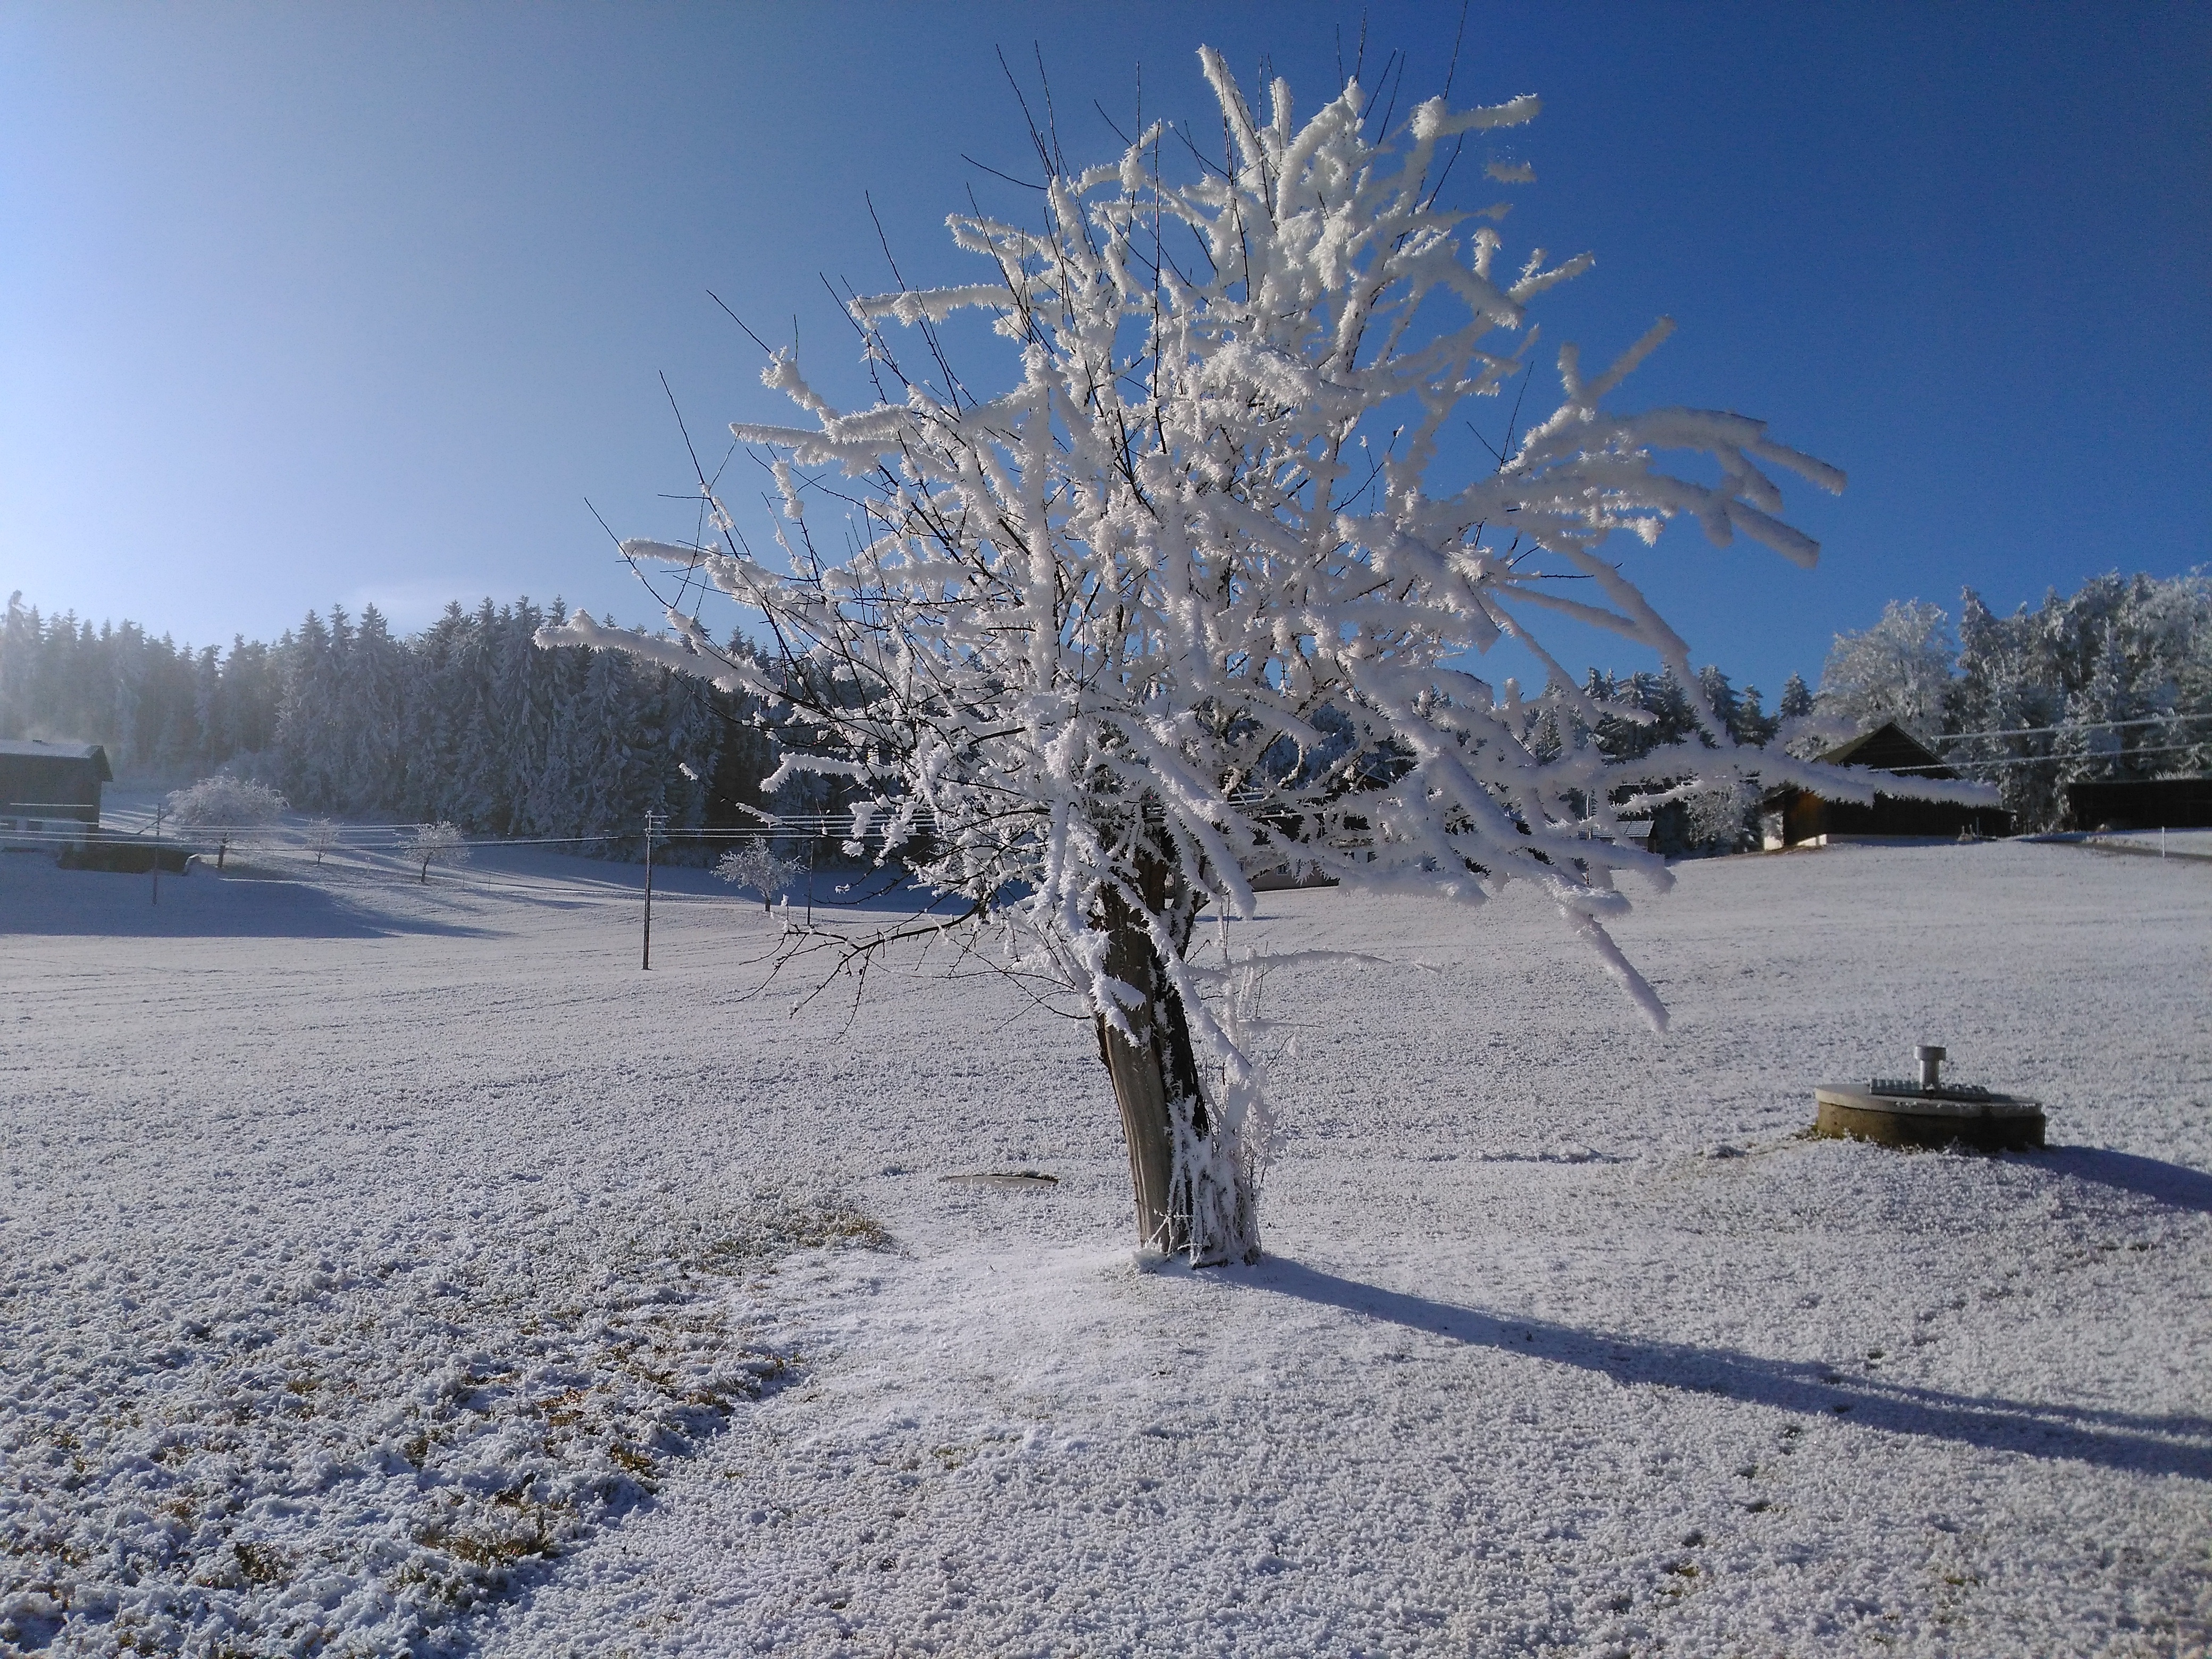
tree, nature, branch, snow, winter, plant, white, frost, ice, weather, frozen, blue, season, trees, wintry, hoarfrost, freezing, woody plant